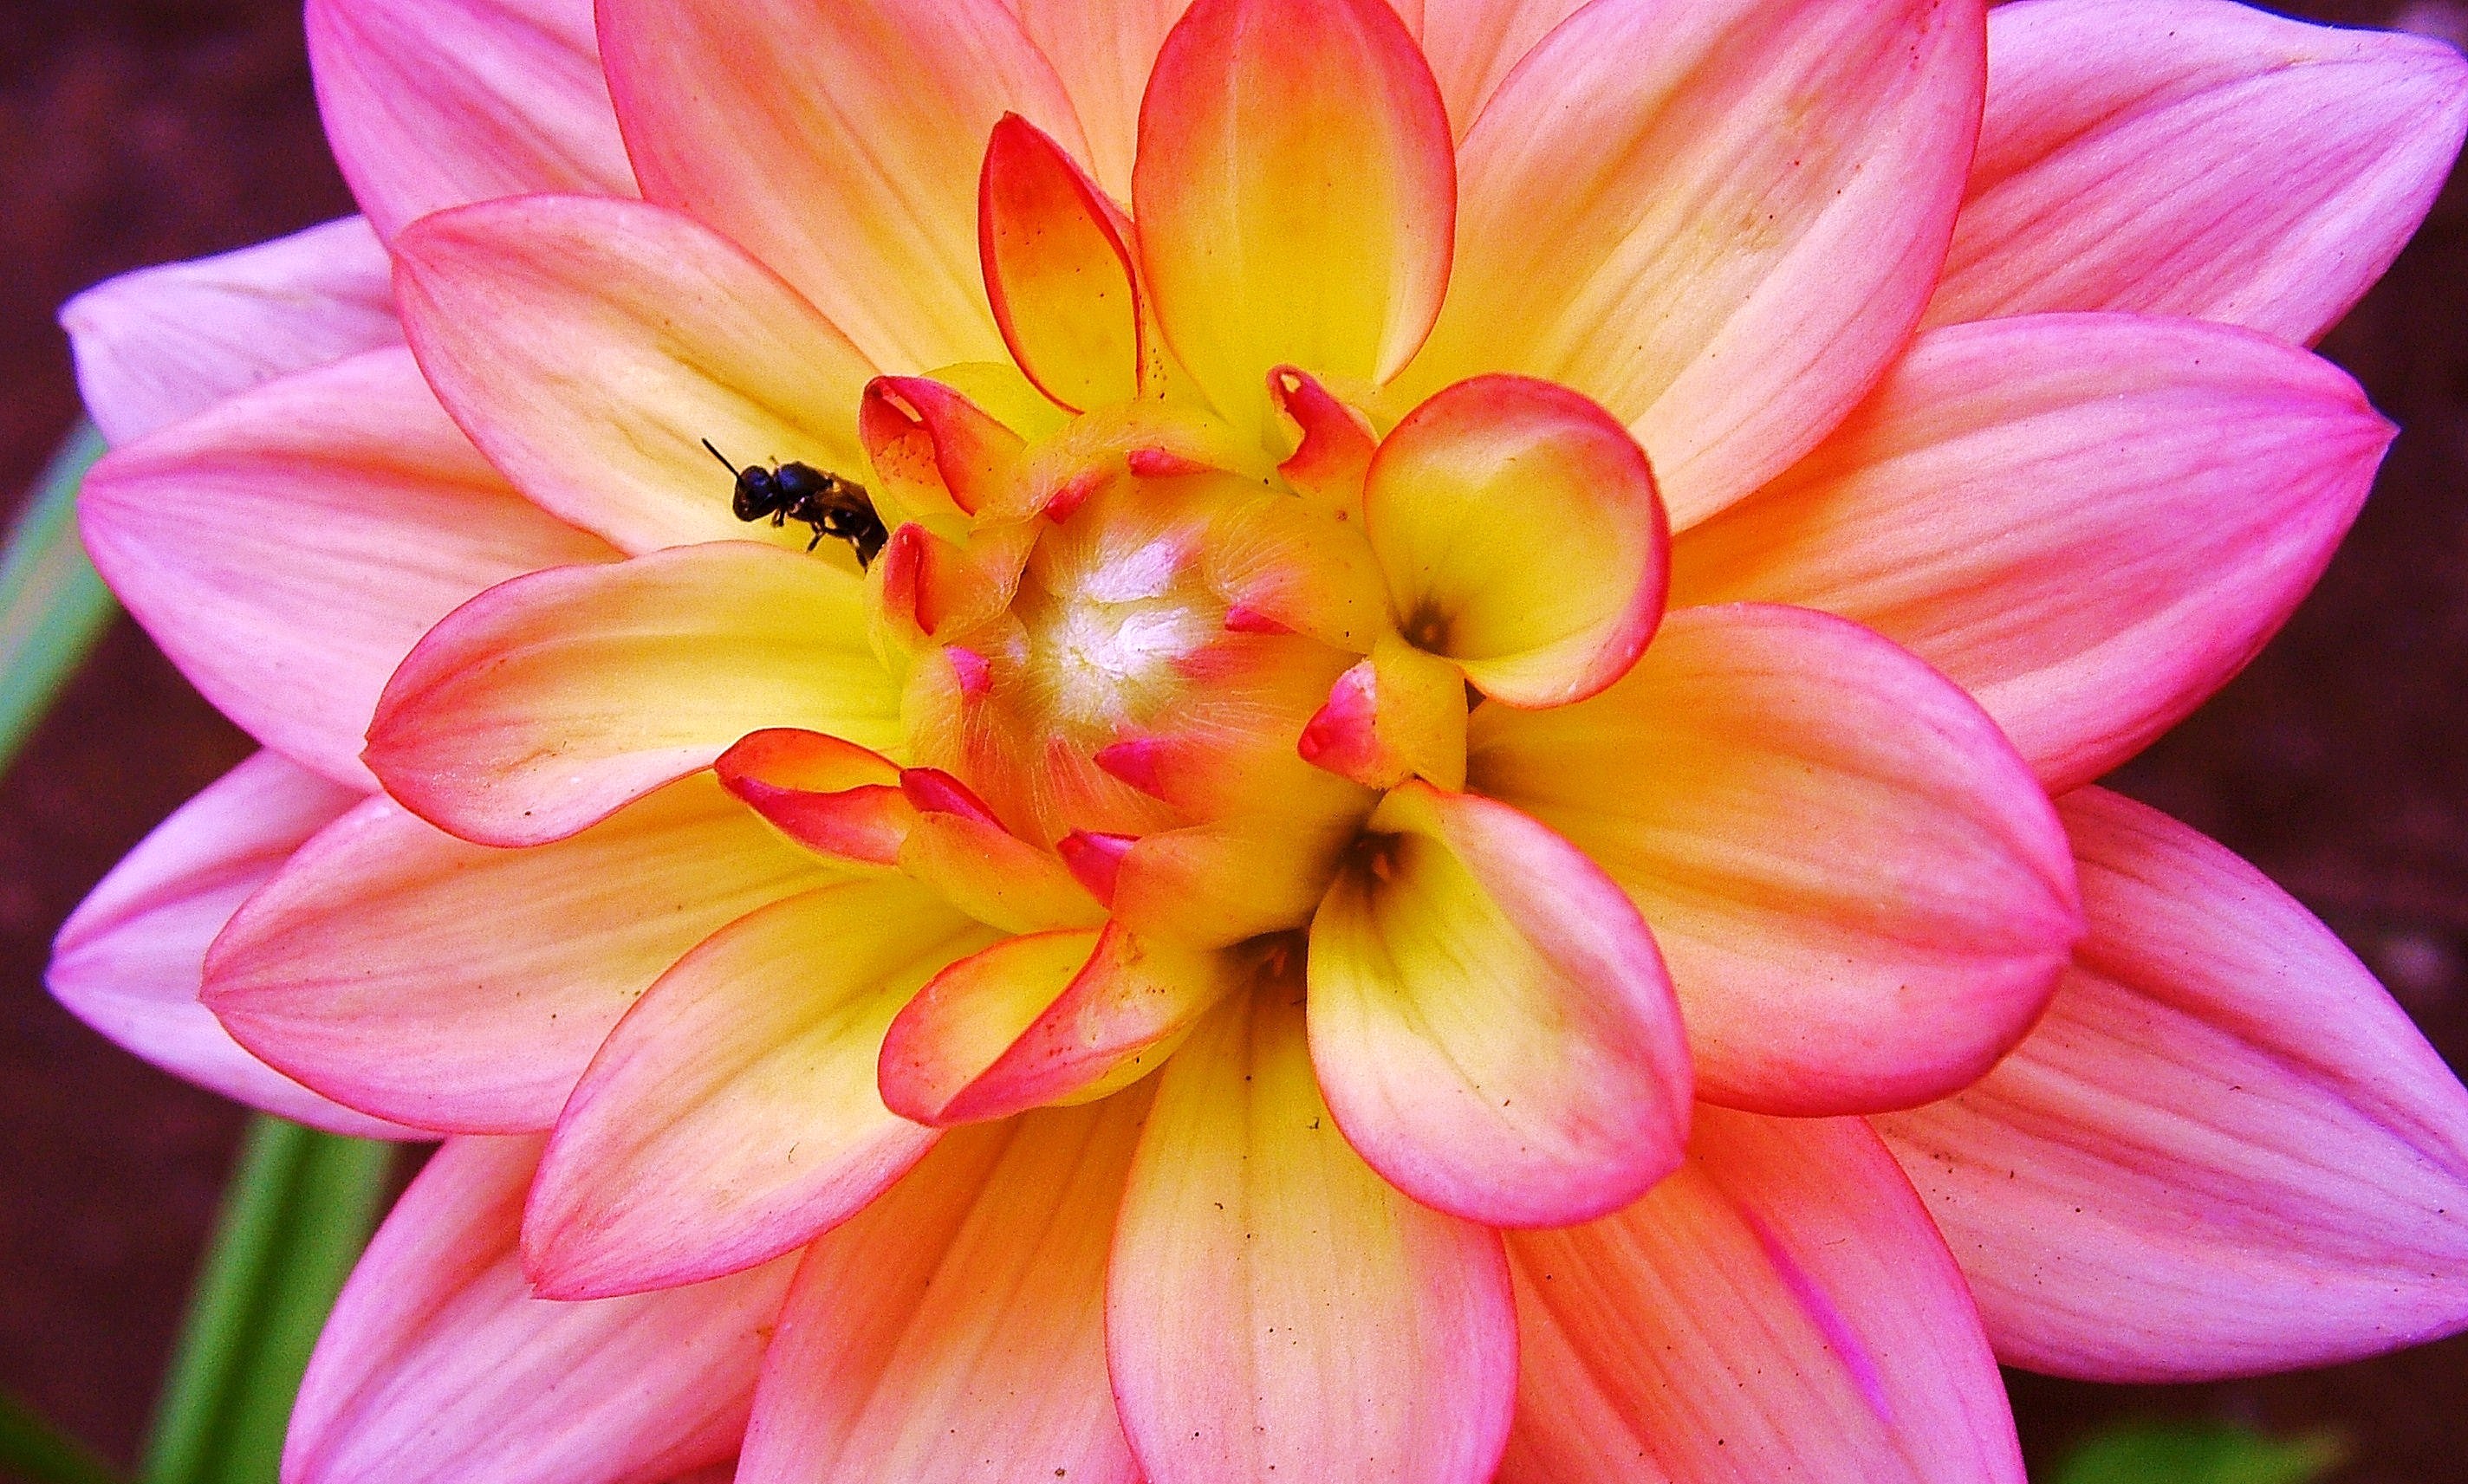
nature, blossom, plant, white, field, photography, meadow, leaf, flower, petal, animal, summer, floral, wildlife, environment, decoration, pattern, spring, green, color, insect, macro, natural, park, butterfly, colorful, yellow, garden, pink, flora, season, close up, dahlia, drawing, design, bee, macro photography, flowering plant, daisy family, city car, plant stem, land plant